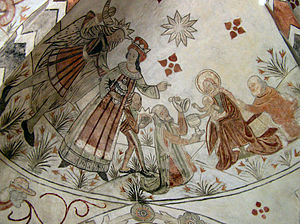
Vesterø Søndre Kirke
Kalkmalerier i Vesterø Kirke
Vesterø Søndre Kirke er en kirke beliggende et stykke uden for byen Vesterø på øen Læsø i Kattegat. Kor og skib er opført i 1250 af munke fra Vitskøl Kloster af gule og røde munkesten, en stor del af murværket er skalmuret i nyere tid. Kirken er i romansk byggestil, rødkalket og med et tårn i gotisk stil. Kirken er udsmykket med kalkmalerier og tre kirkeskibe, der hænger ned fra loftet. Et tilmuret rundbuevindue ses i østgavlen. Tårnet er opført i sengotisk tid men er blevet omdannet flere gange. Våbenhuset er opført i 1885 af Frits Uldall. Bygningen blev hovedistandsat i 1947-48.